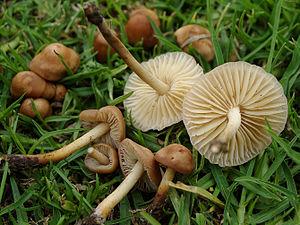
Aucune garantie d'exactitude ne peut être offerte par la liste contenue dans cet article.